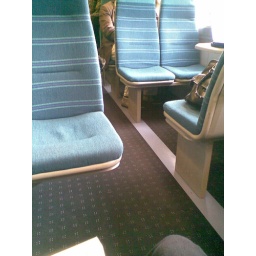
Empty seats on the 0839 East Croydon to Bedford train in the school holidays.